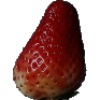
Label: Strawberry 1